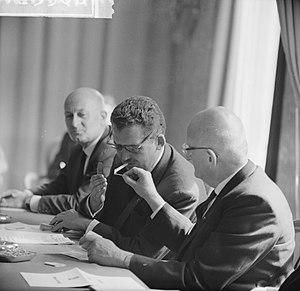
Edmond Adolphe Maurice Jules Jacques de Rothschild ou baron Edmond de Rothschild, né en 1926 à Paris et décédé le 2 novembre 1997 à Genève, était un banquier franco-suisse, fondateur-président du Groupe Edmond-de-Rothschild. Il est le fils de Maurice de Rothschild et de Noémie Halphen. Il est marié à Nadine Lhopitalier.